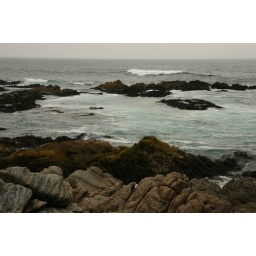
This is the beach by Pablo Neruda's house in Isla Negra.